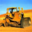
Label: tractor